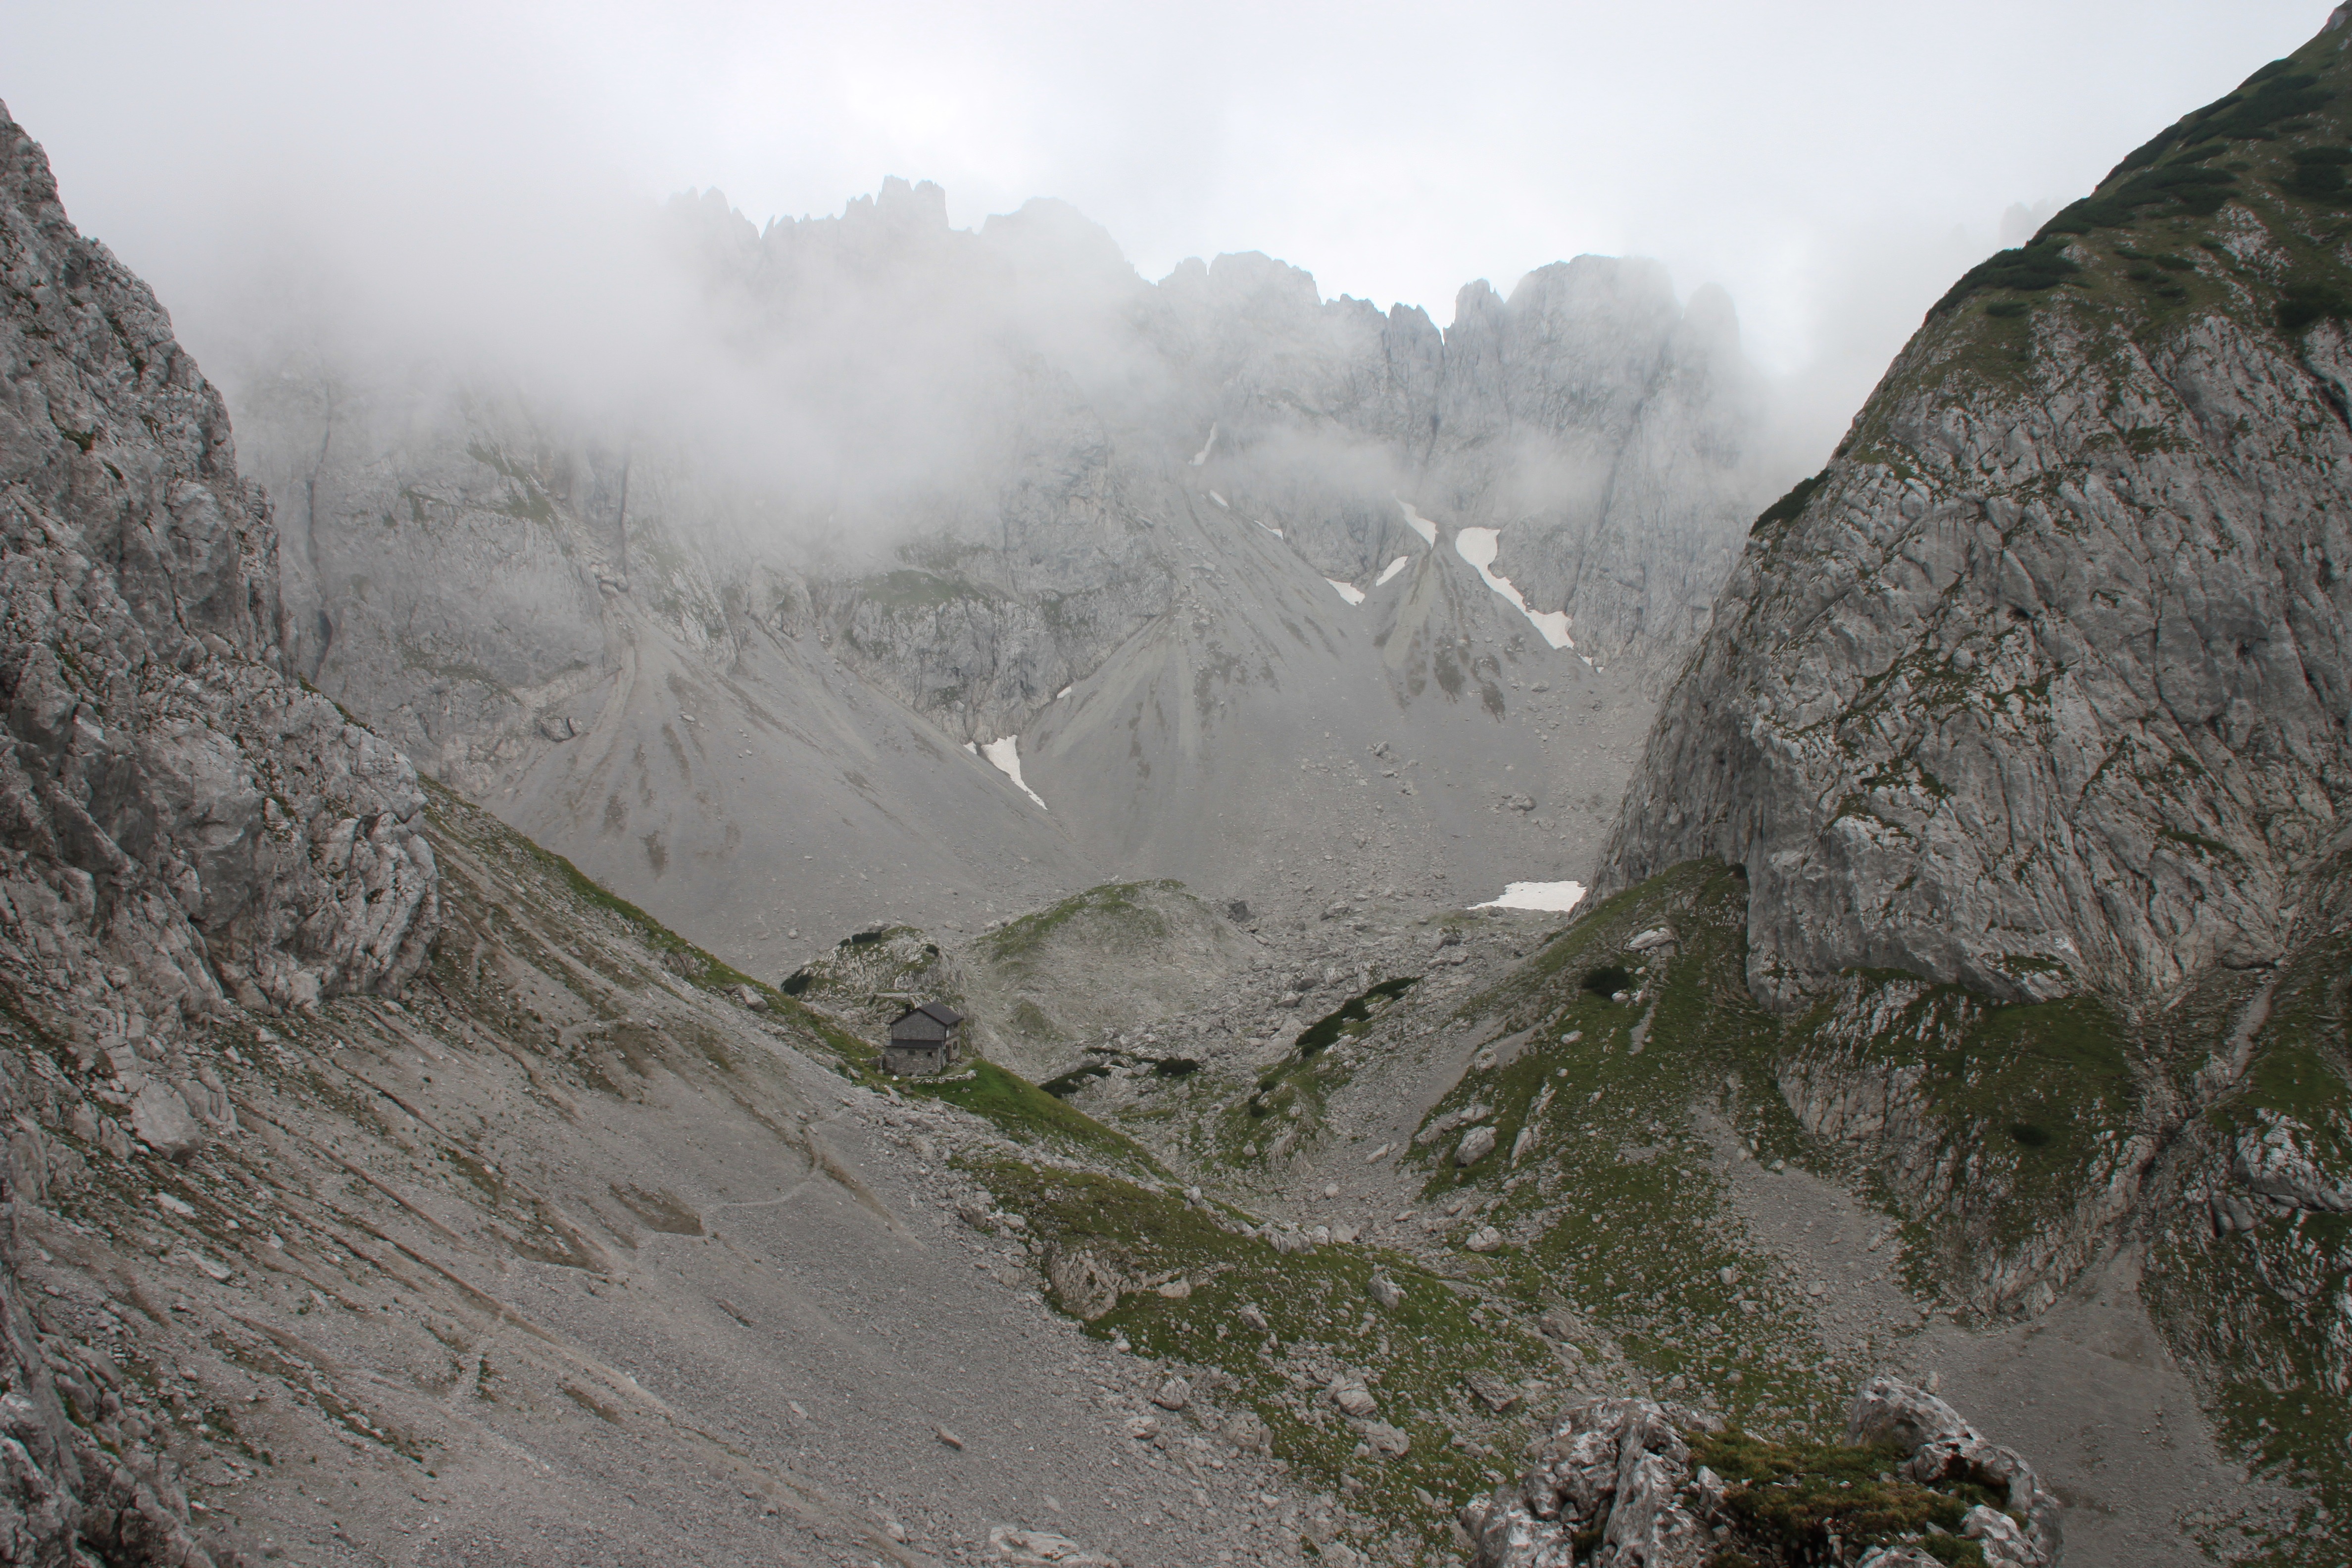
landscape, wilderness, walking, mountain, snow, fog, trail, adventure, valley, mountain range, weather, alpine, terrain, ridge, summit, geology, mountains, alps, backpacking, plateau, cirque, landform, kaiser mountains, mountain pass, wilderkaiser, geographical feature, atmospheric phenomenon, mountainous landforms, geological phenomenon